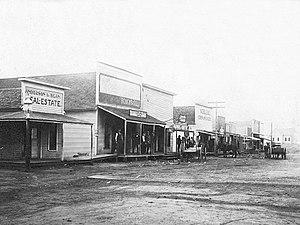
Byers est une petite ville située au nord du comté de Clay, au Texas, aux États-Unis.